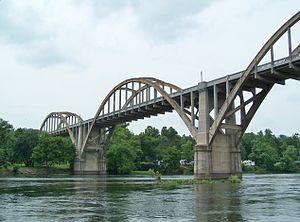
Cotter est une municipalité du comté de Baxter, dans l'État de l'Arkansas aux États-Unis.